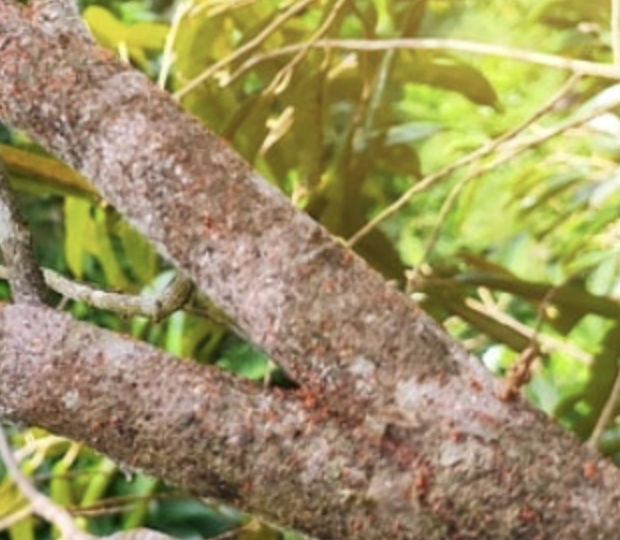
Label: pink_disease